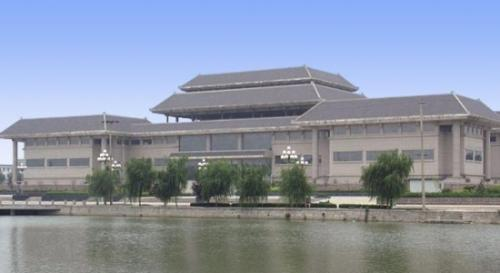
地标名称：邹城博物馆
所在城市：济宁市·邹城市